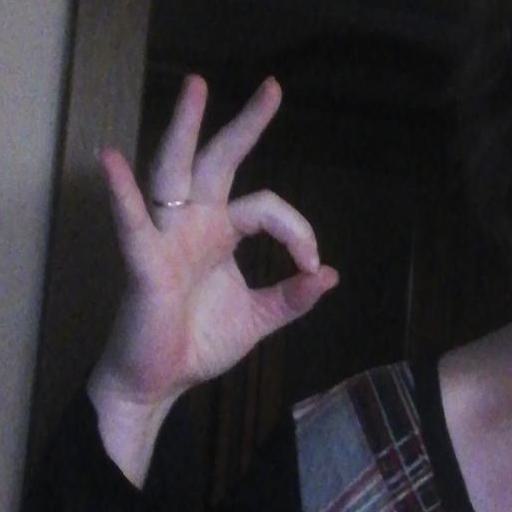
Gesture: ok